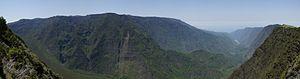
Panorama de la Rivière des remparts - vue du RF5 - 2